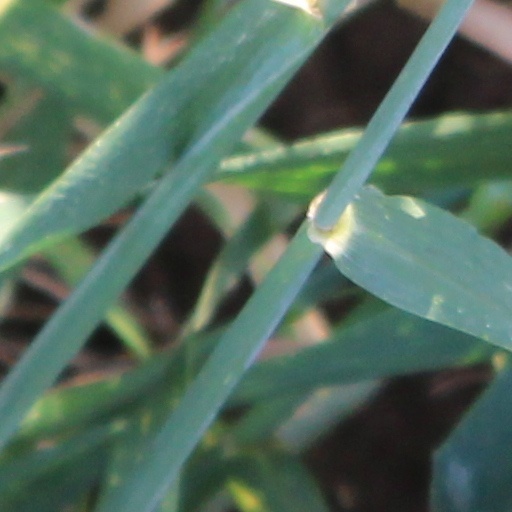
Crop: wheat